Tohloppi

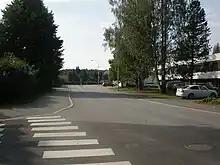
Tohlopinkatu, a main street of Tohloppi

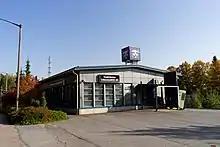
"Tampereen Lihajaloste Oy"'s luncheon meat premises in Tohloppi

Tohloppi is a district of Tampere, Finland. It is located in western part of Tampere, about seven kilometers from the city center near the Tesomajärvi district. The other neighboring parts of the district also are Ikuri, Lamminpää, Epilänharju and Ristimäki. There is also a lake by the same name (which is part of the Lake Pyhäjärvi basin) in the district with one island called the Tohloppi Island ("Tohlopinsaari").